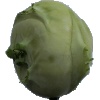
Label: Kohlrabi 1